Floating Bethel

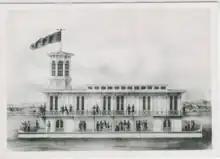
A highly idealized rendering of the Floating Bethel.

The Floating Bethel burned down before it got out of the Ohio River. It caught fire and was completely destroyed in 1898 or 1899 according to different sources, yet timbers were salvaged from the wreck and were used in the construction of two homes in the Park View section of Moundsville. Both of these homes are in good condition and occupied.